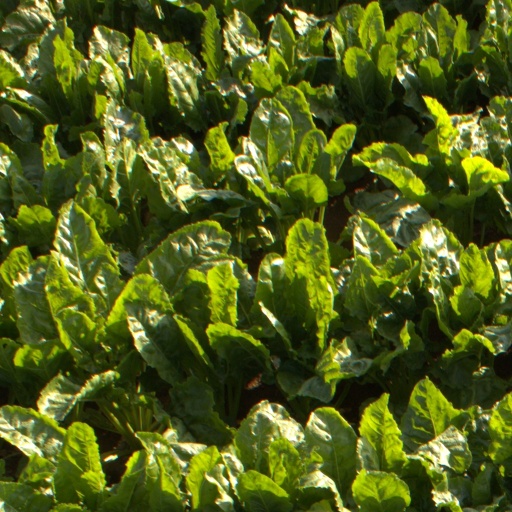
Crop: sugar beet